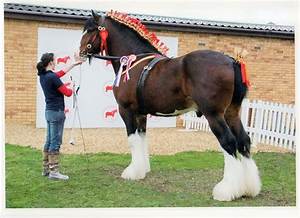
Label: horse